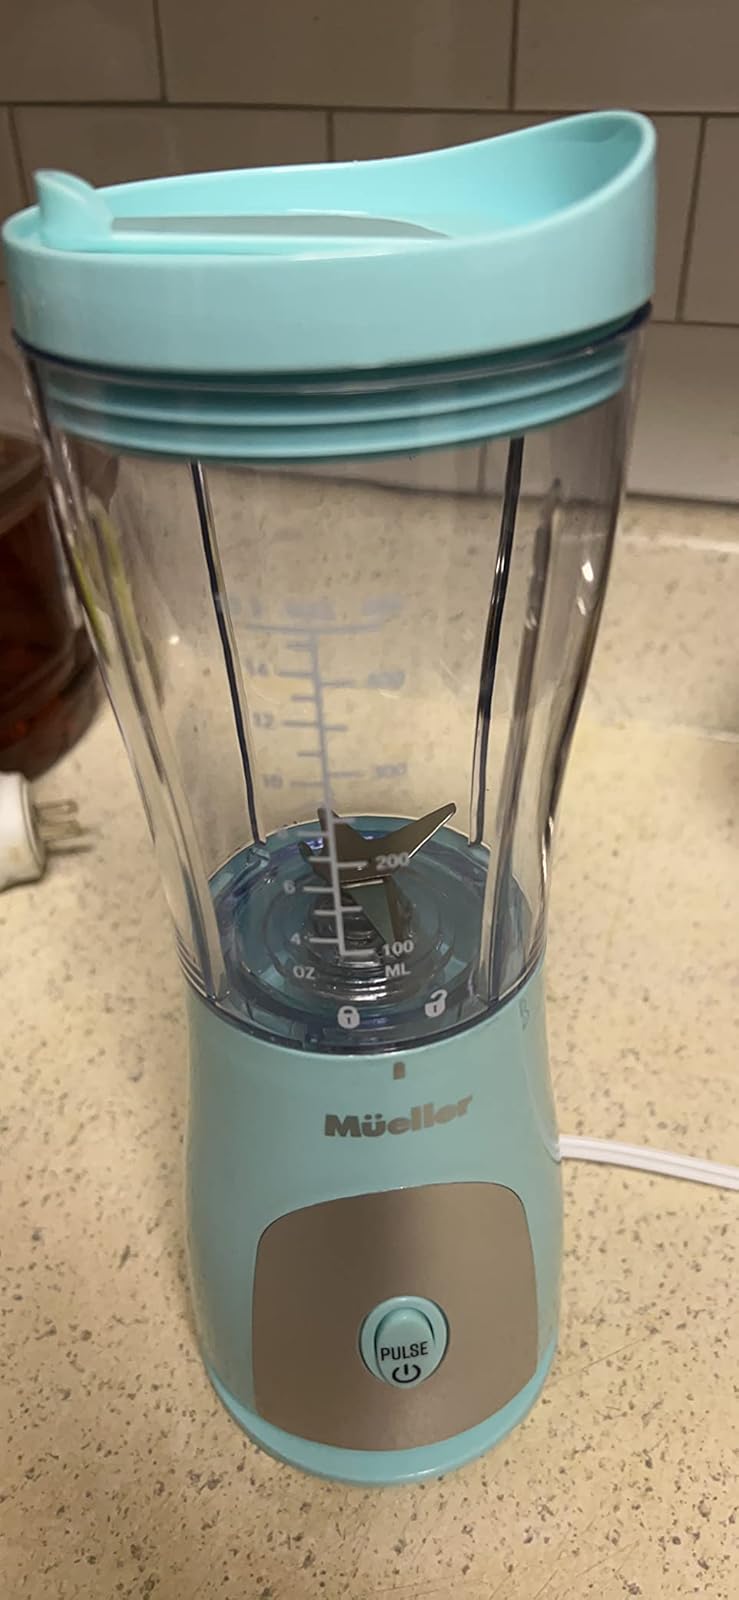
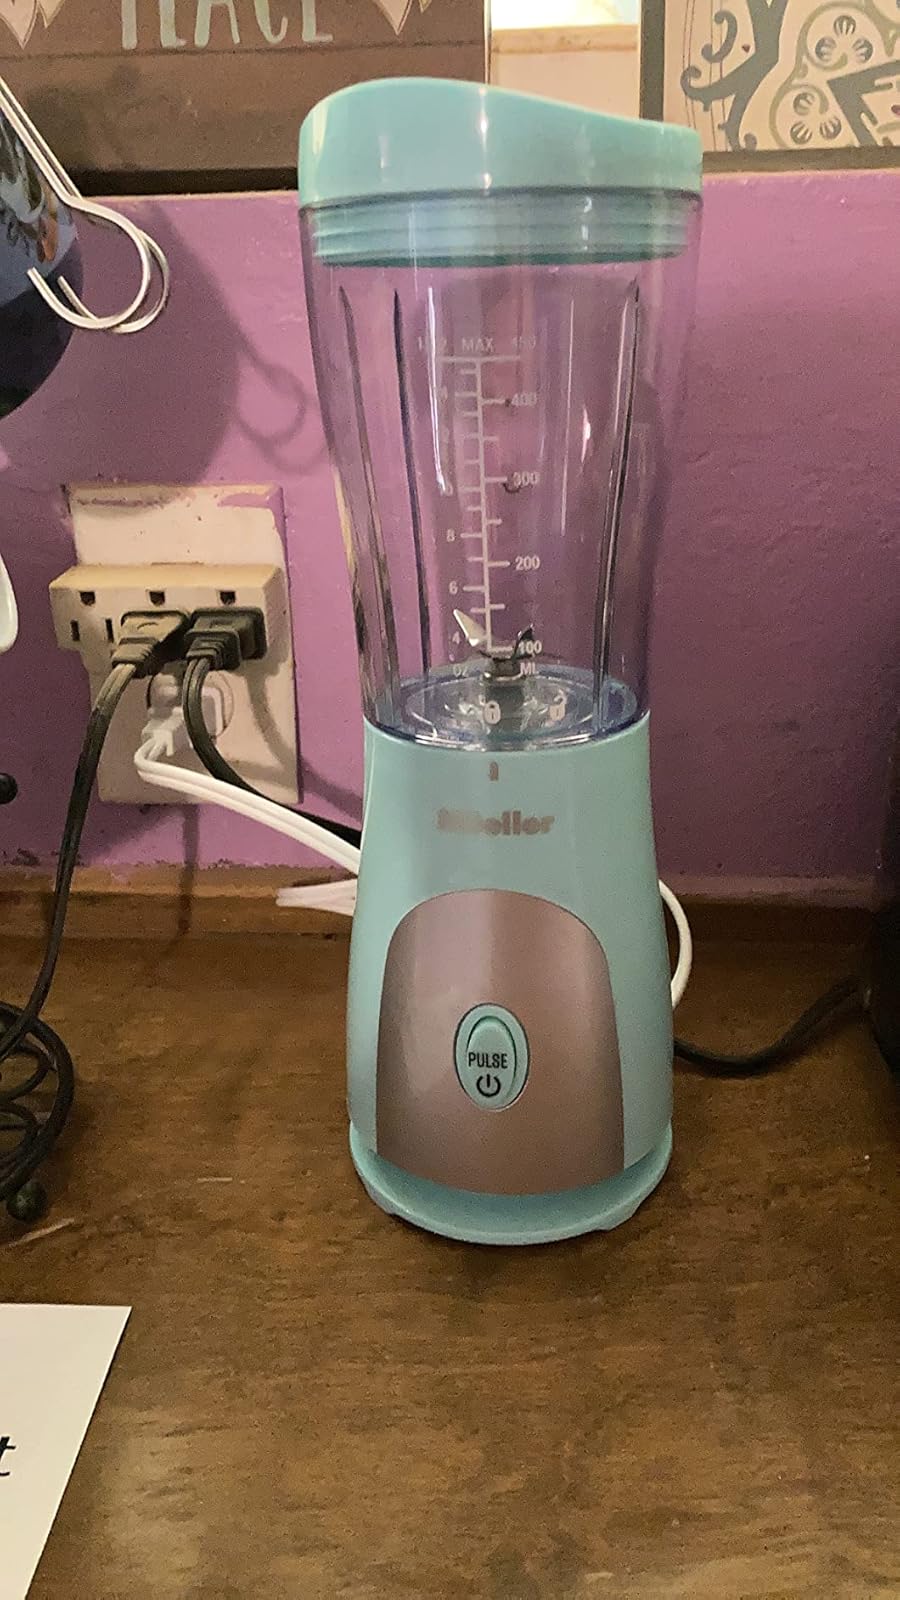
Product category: items_blender
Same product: yes